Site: brandenburg
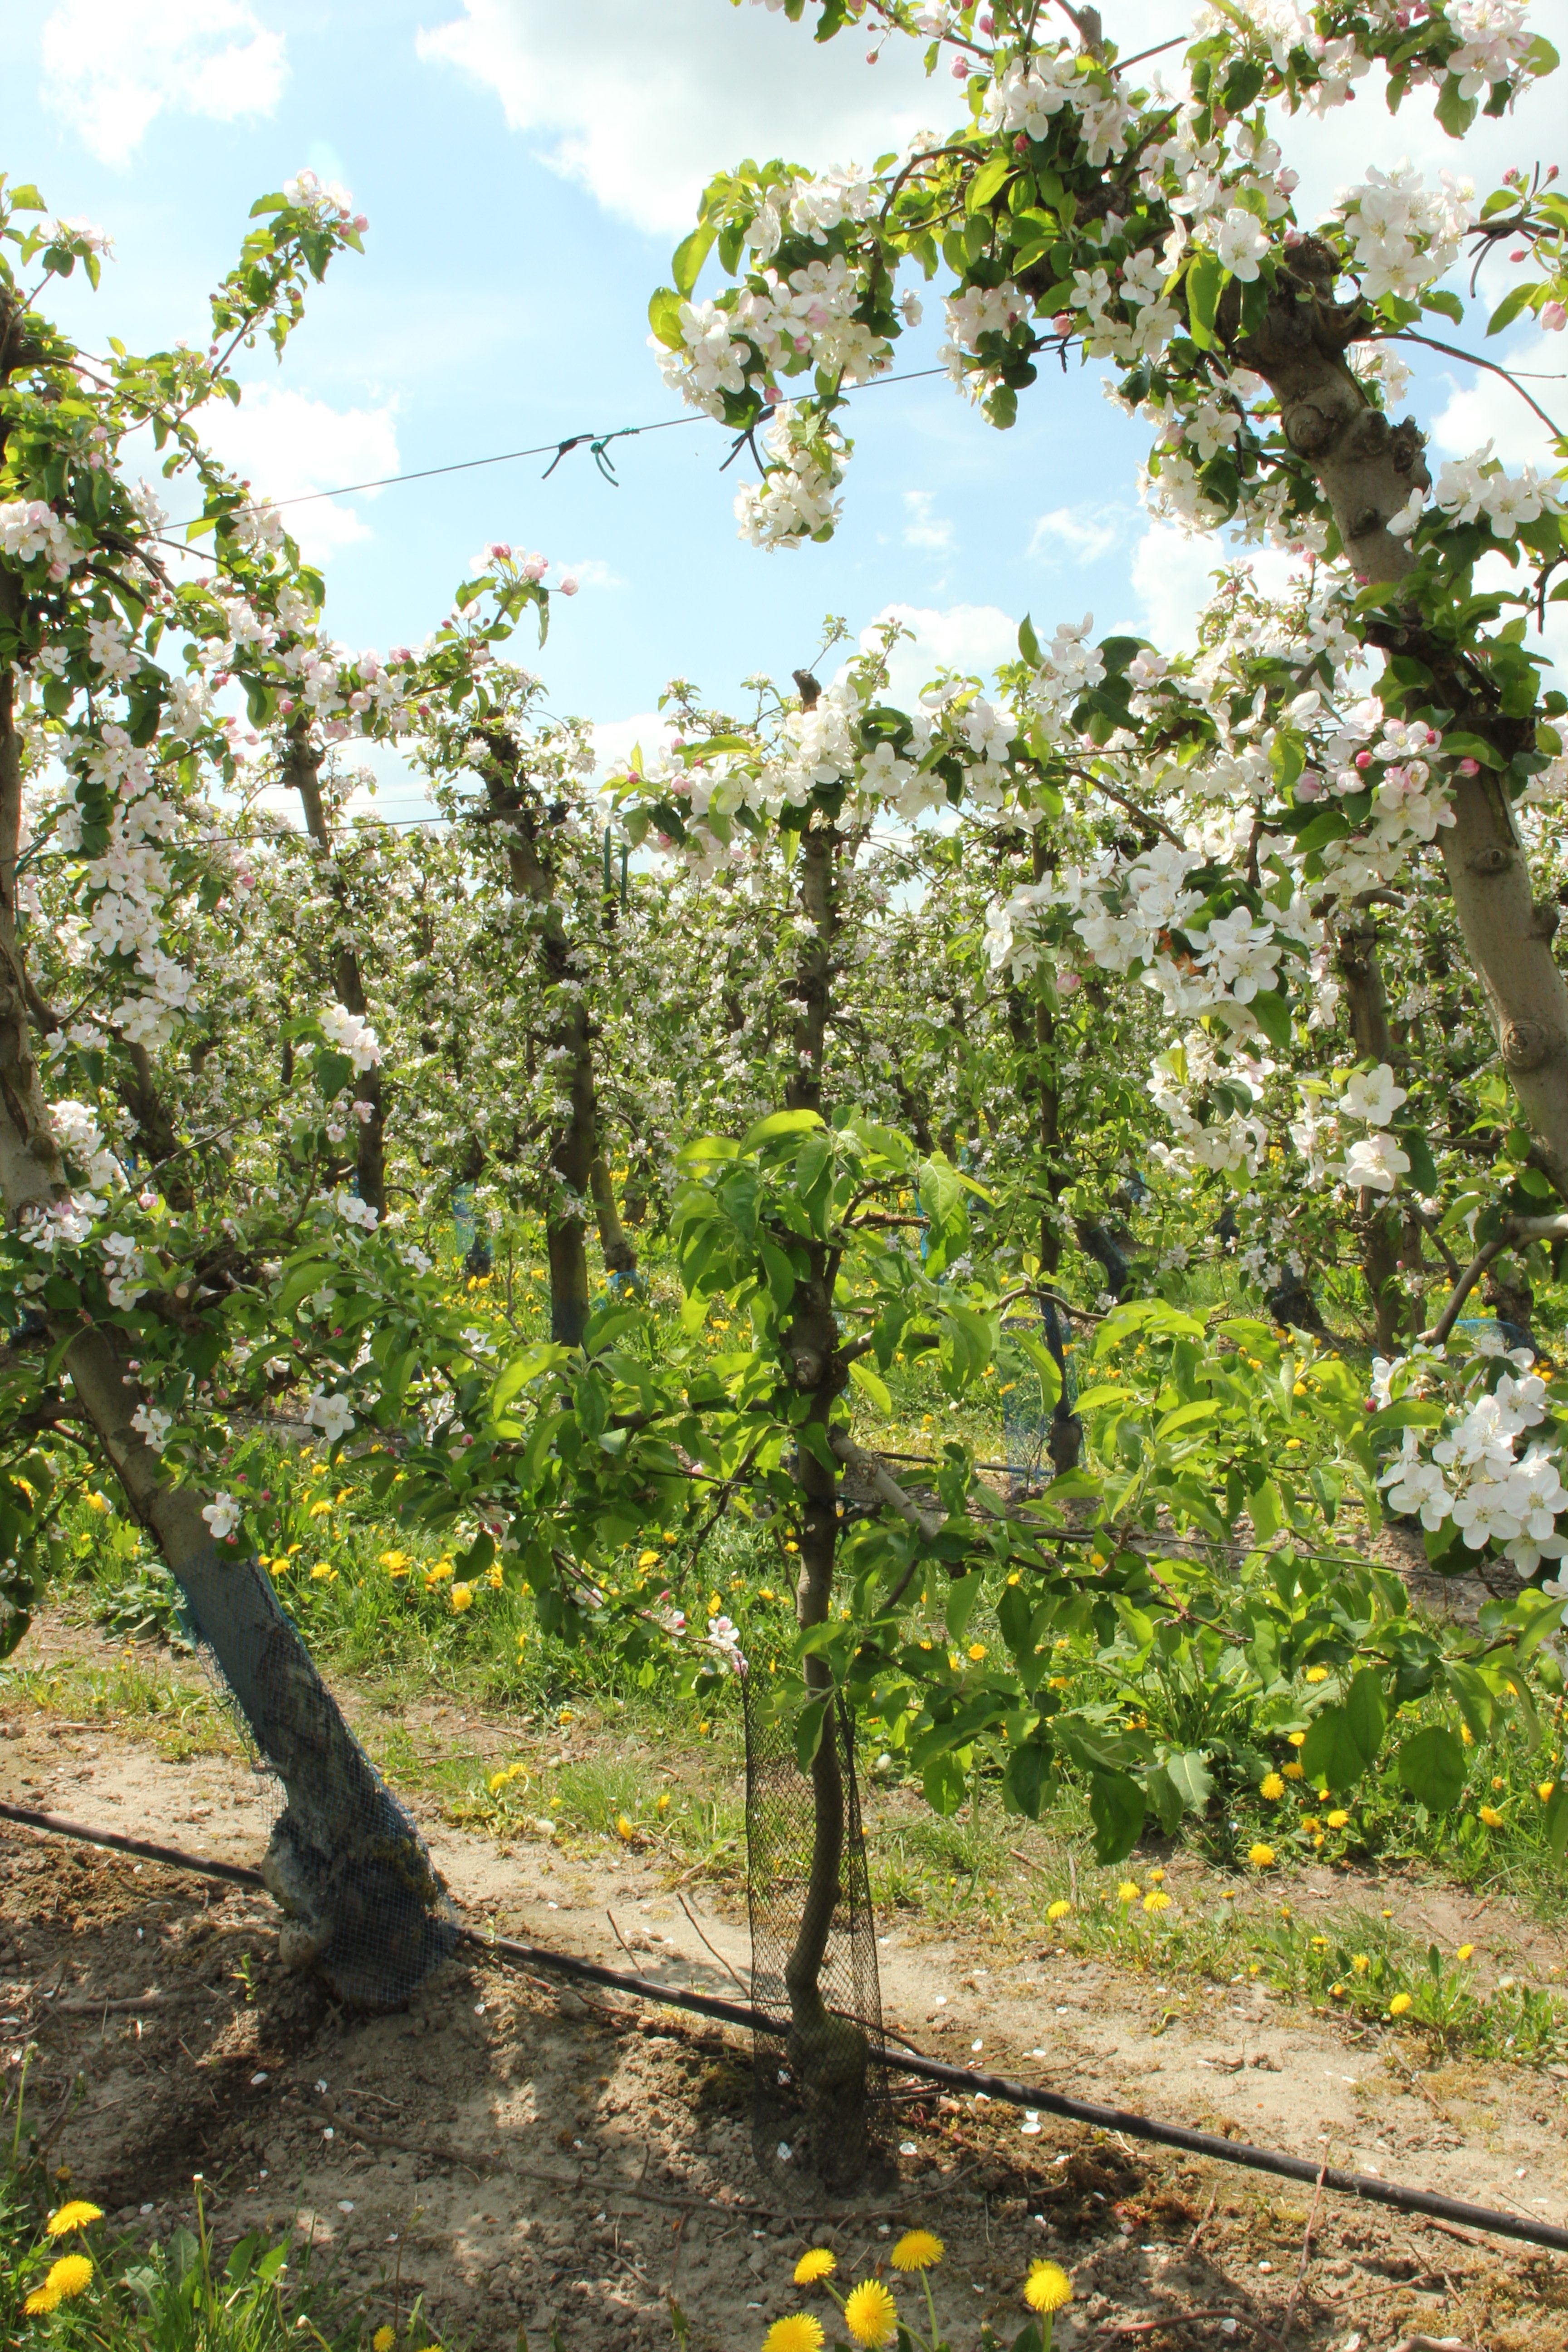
Growth stage (BBCH 65): Flowering